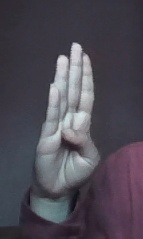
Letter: kaaf